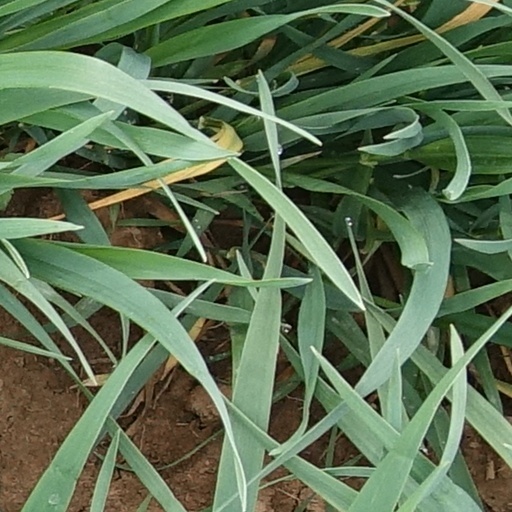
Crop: wheat